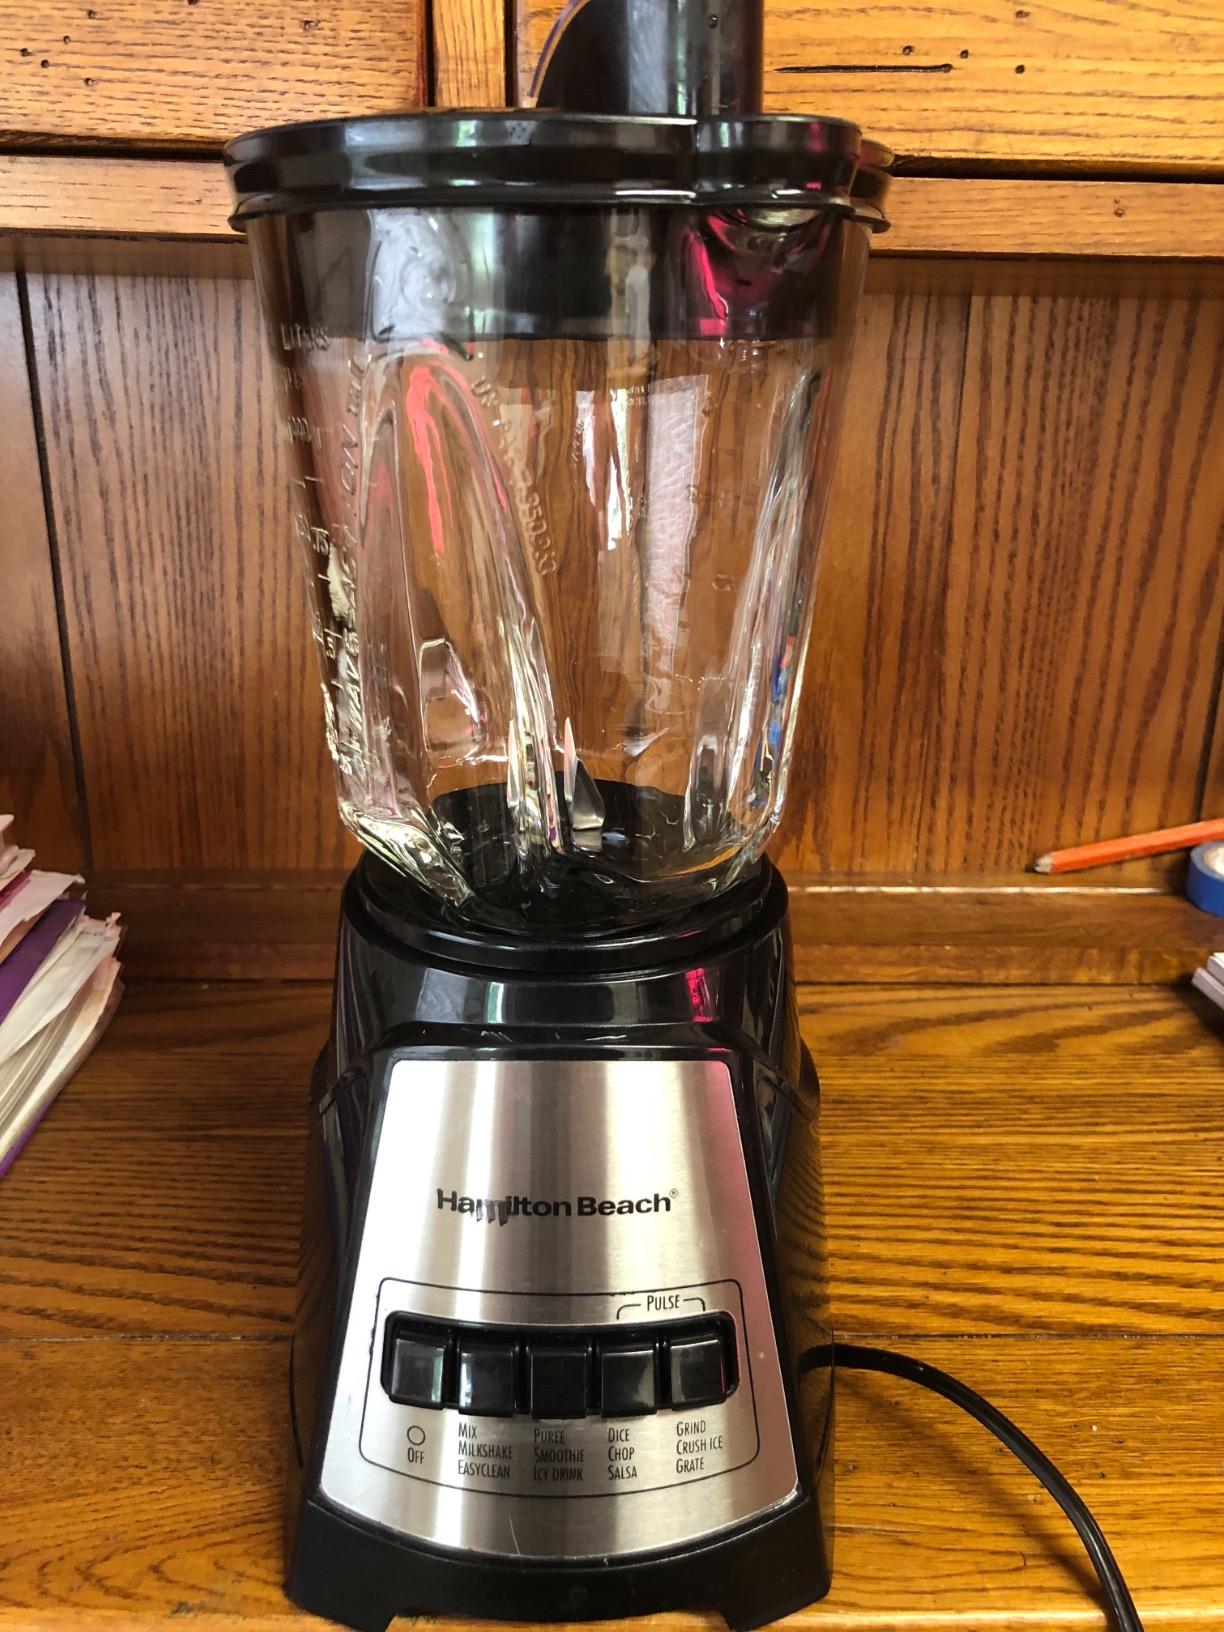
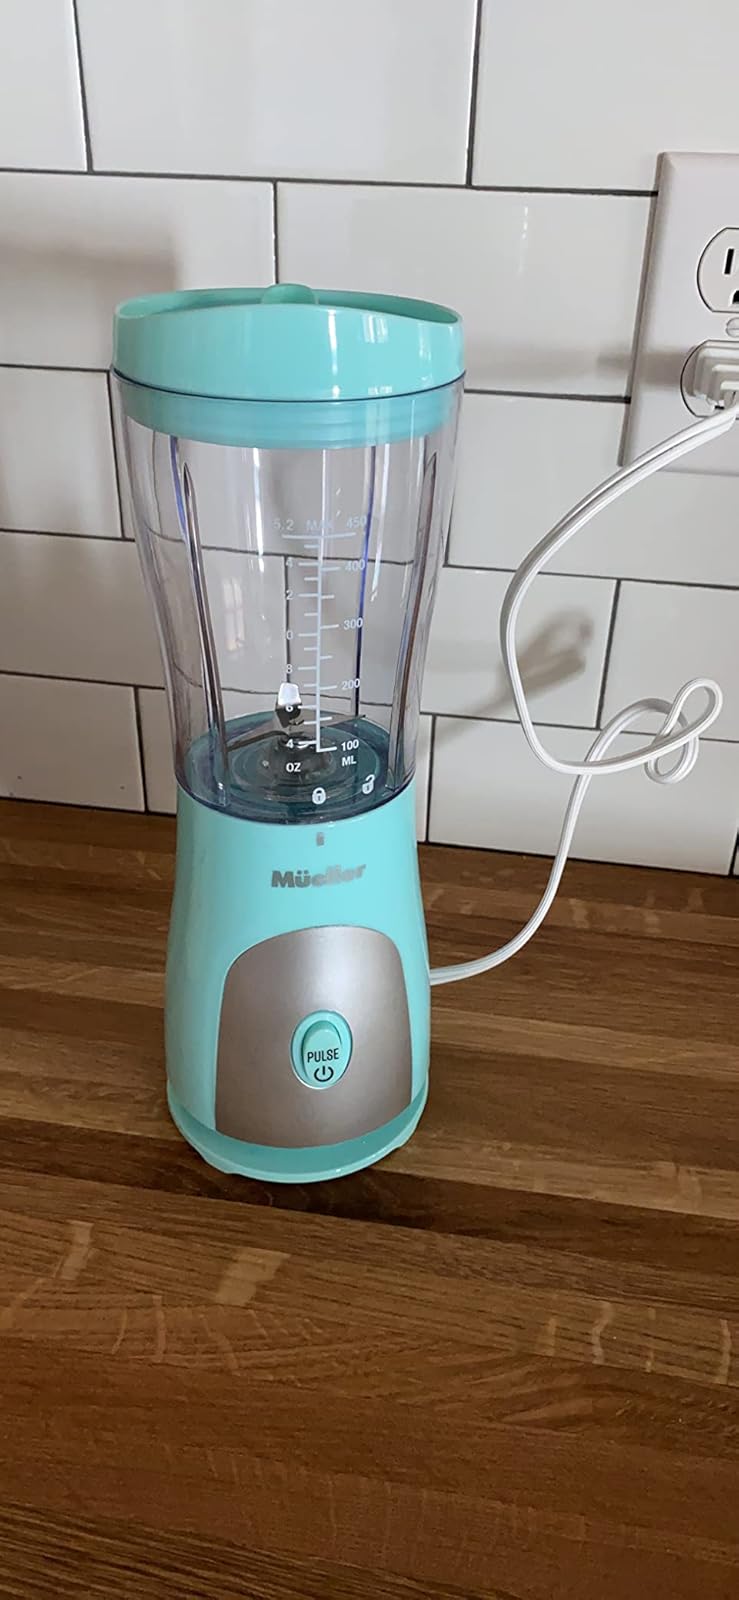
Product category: items_blender
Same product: no